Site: brandenburg
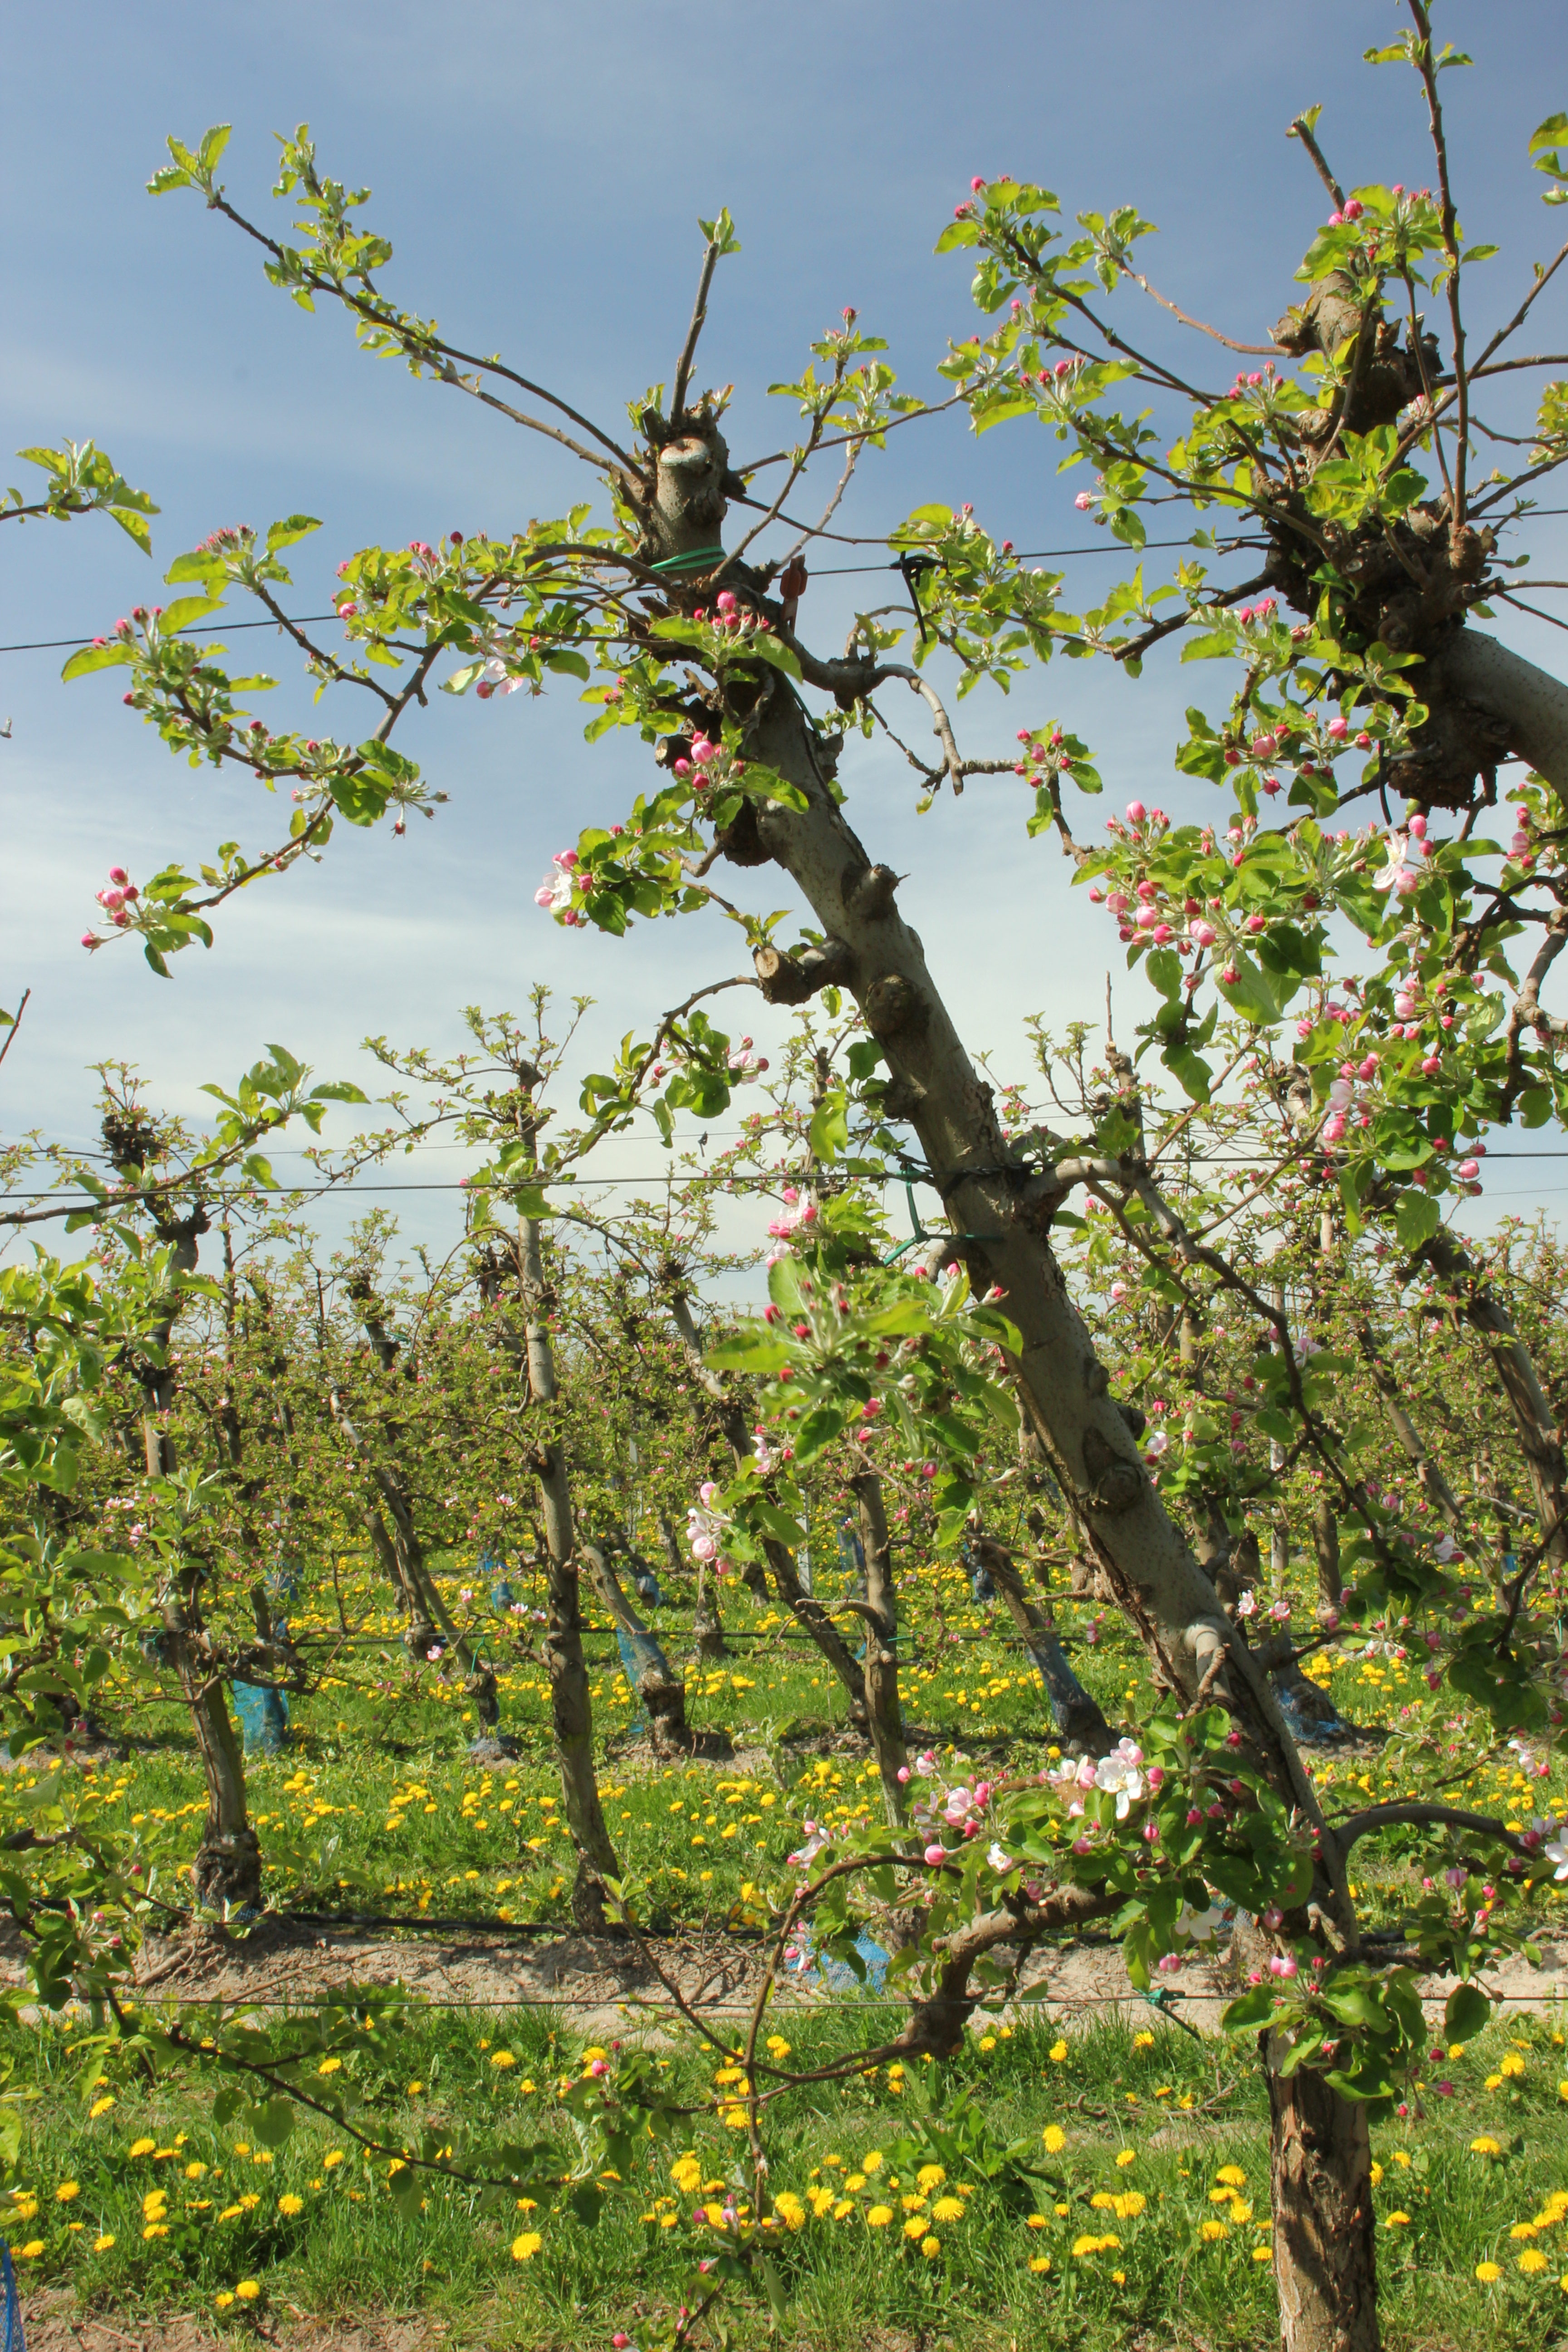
Growth stage (BBCH 57): Inflorescence emergence